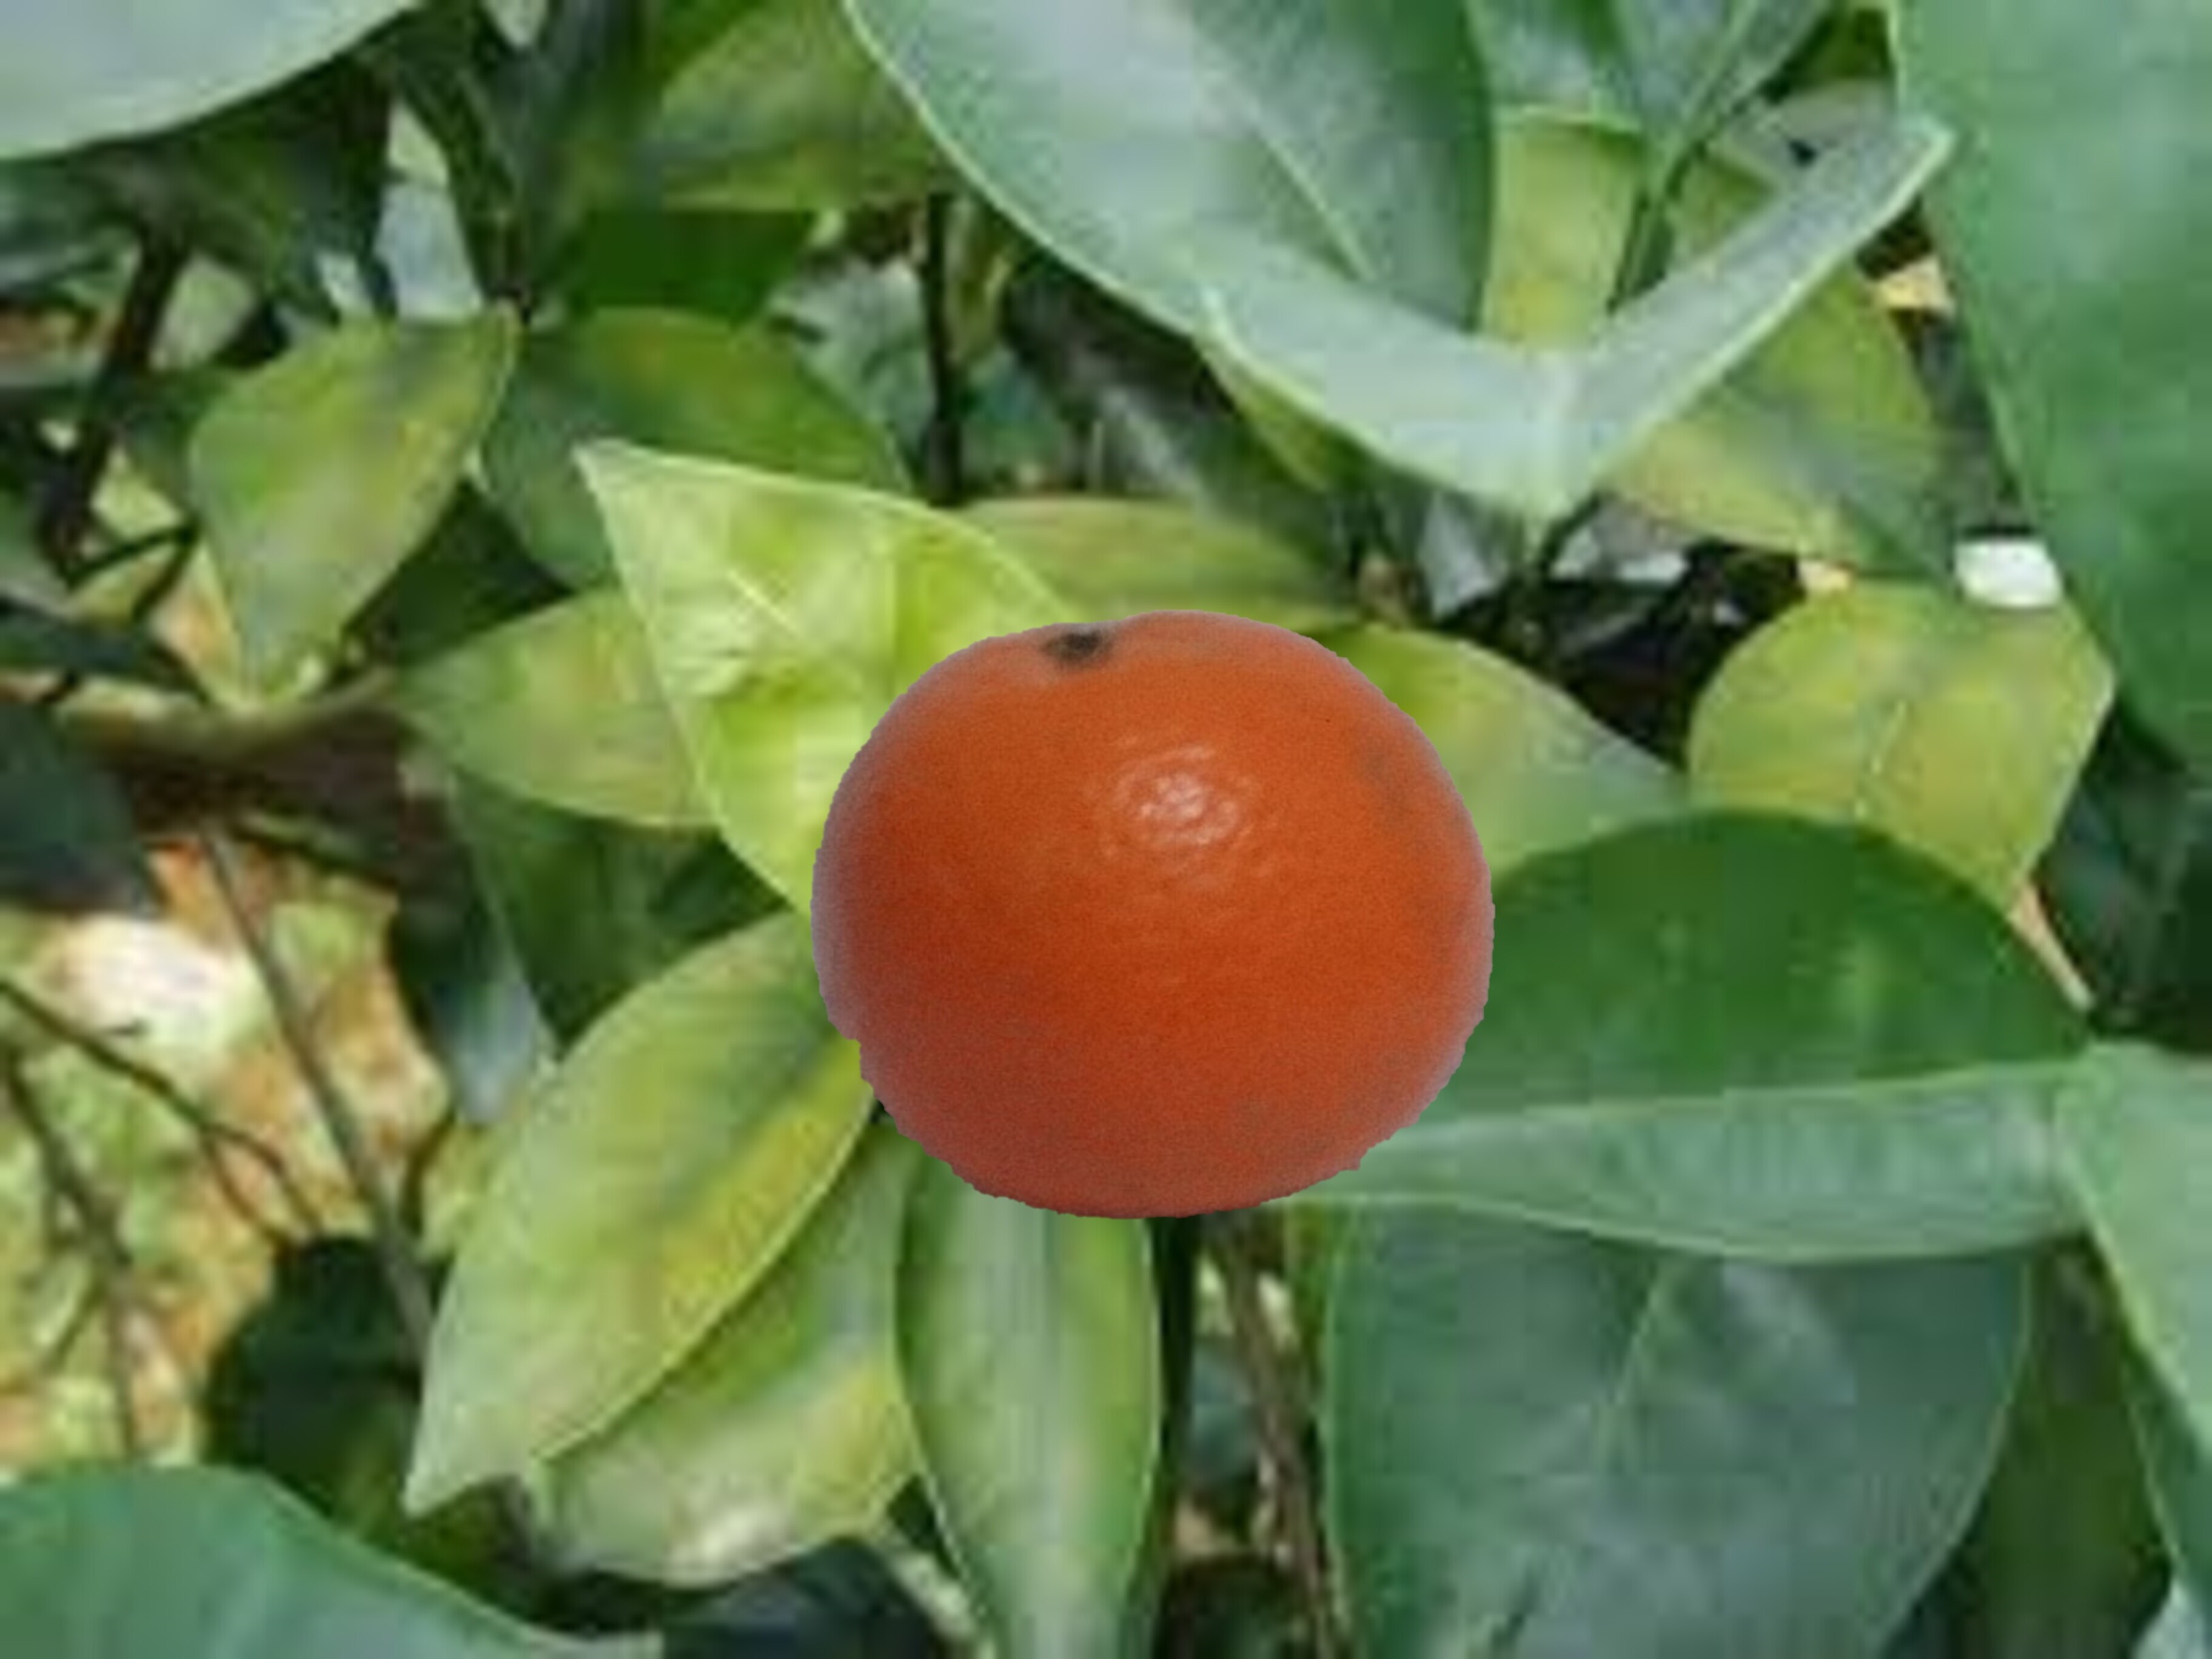
Citrus fruit variety: tankan